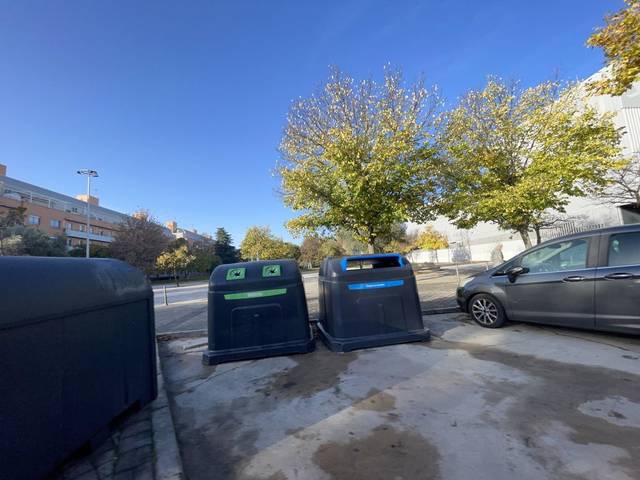
Region: Spain
Coordinates: 40.386, -3.765